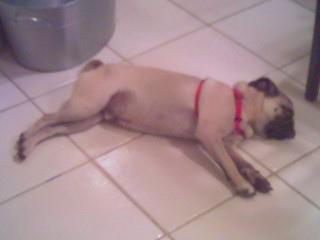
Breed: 798-n000130-pug